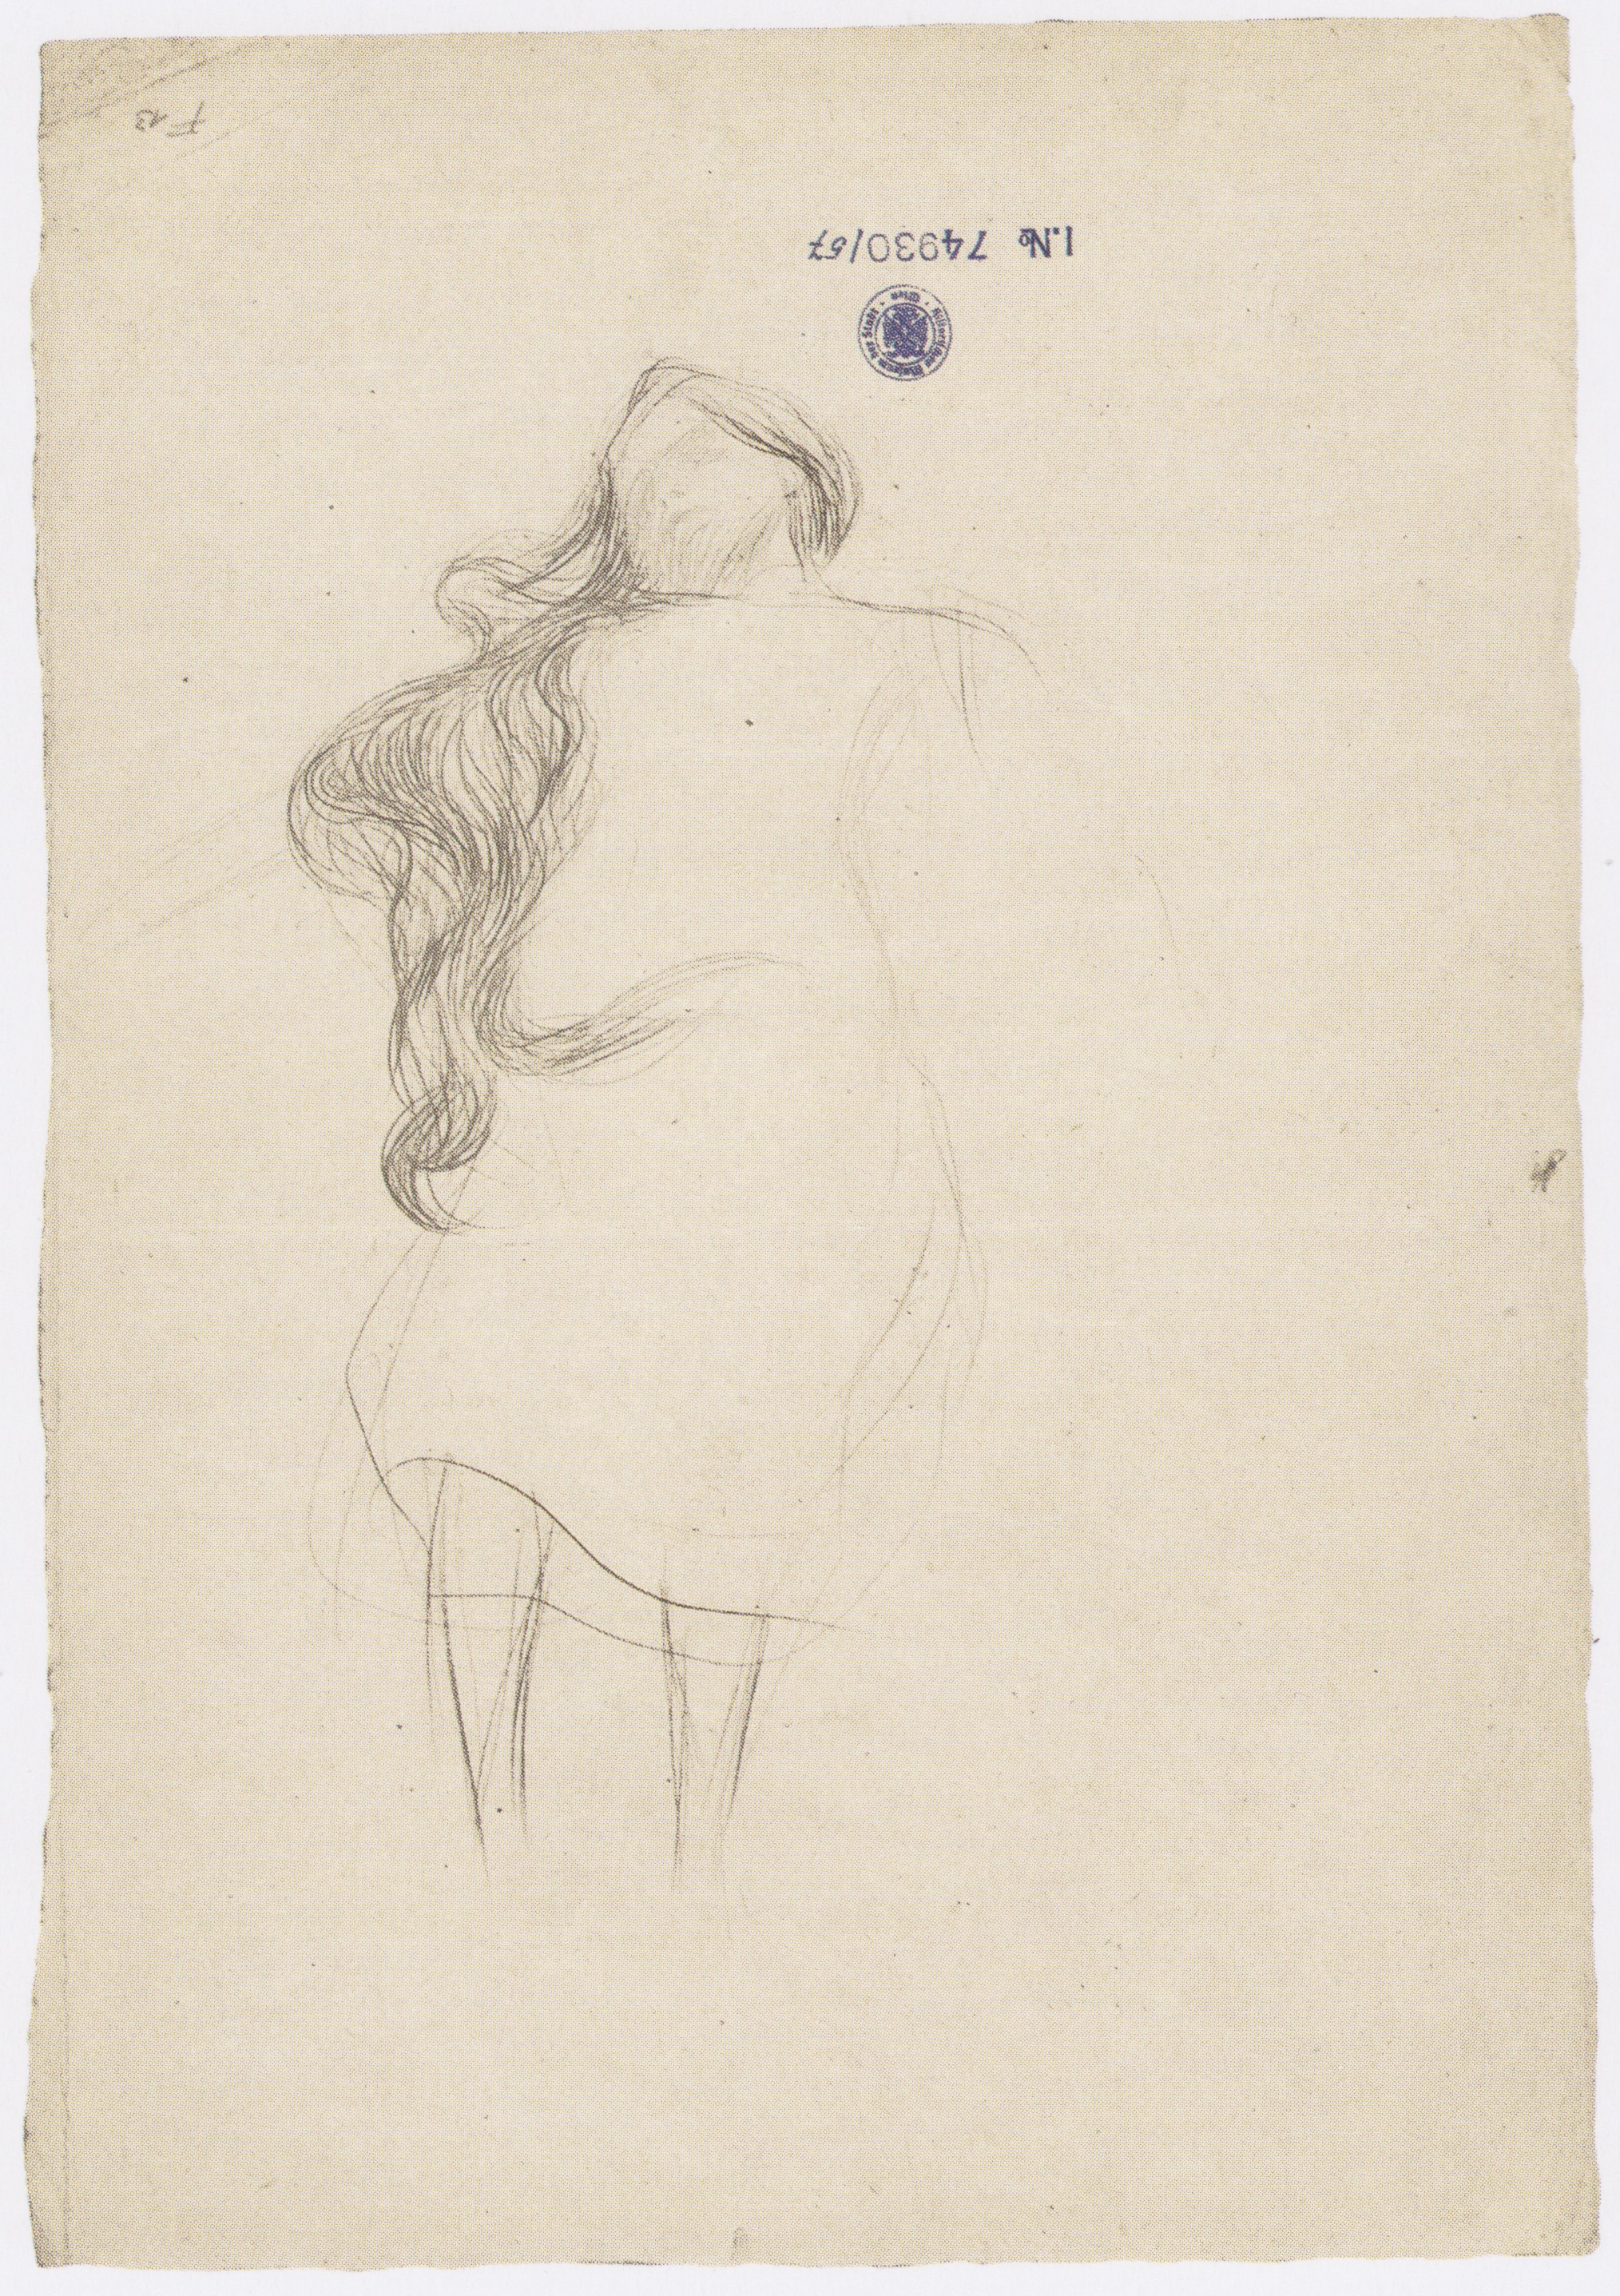
pattern, art, publicdomain, sketch, drawing, illustration, artnouveau, viennasecession, klimt, gustavklimt, symbolism, figure drawing